Yuzuru Hanyu Olympic seasons

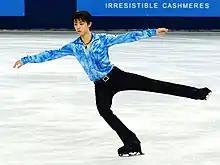
Hanyu performing his short program to "Parisienne Walkways" at the 2013 Trophée Éric Bompard

For his first Olympic season, Hanyu returned to his short program "Parisienne Walkways" from the 2012–13 season. The music piece is a medley of the songs "Parisienne Walkways" by Gary Moore and "Hoochie Coochie Man" by the Jeff Healey Band from their album "Live at Montreux 1999". Hanyu scored two world records with the program in his two Grand Prix events in the previous season.